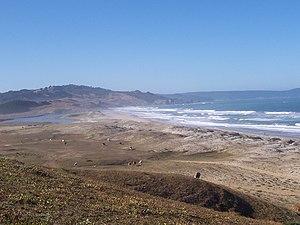
Arauco est une ville et une commune du Chili faisant partie de la province d'Arauco, elle-même rattachée à la région du Biobío. La ville d'Arauco se trouve au bord de l'océan Pacifique.